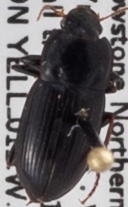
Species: Harpalus opacipennis
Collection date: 2018-07-12
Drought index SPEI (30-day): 0.662
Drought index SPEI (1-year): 2.09
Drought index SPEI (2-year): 0.992